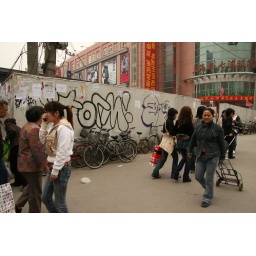
Graffiti on the wall of a construction site. The building in the background is the New Qipu indoor market.